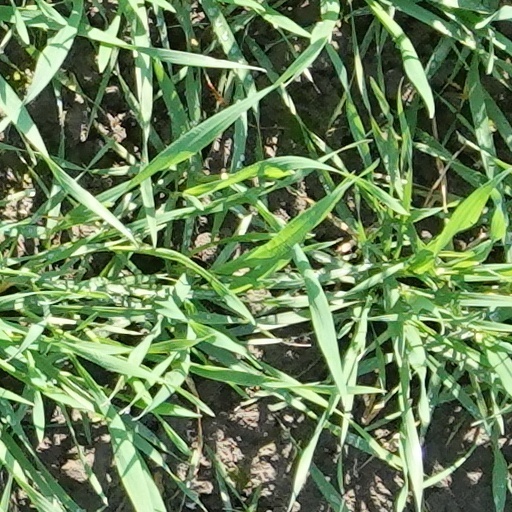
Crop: wheat